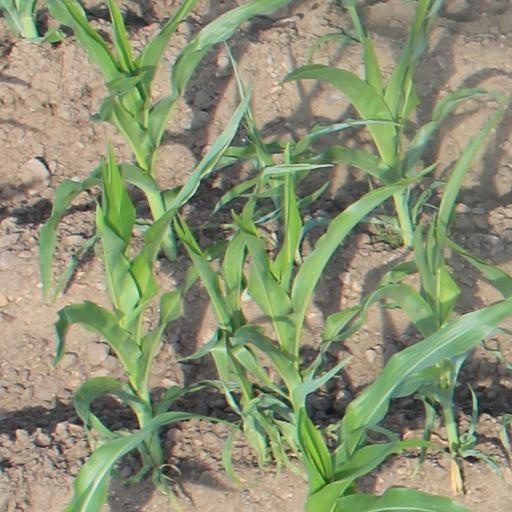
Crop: maize; corn